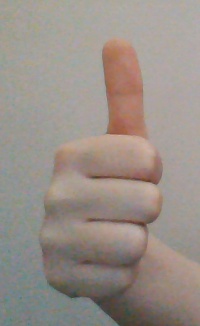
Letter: aleff